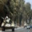
Label: tank